Military history of Mexico

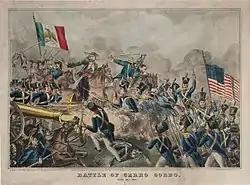
The Battle of Cerro Gordo in 1847. The battle saw American soldiers outflank Mexican soldiers.

The dominant figure of the second quarter of 19th century Mexico was the dictator Antonio López de Santa Anna. During this period, many of the territories in the north were lost to the United States. Santa Anna was the nation's leader during the conflict with Texas, which declared itself independent in 1836, and during the Mexican–American War (1846–48). One of the memorable battles of the U.S. invasion of 1847 was when a group of young Military College cadets (now considered national heroes) fought to the death against a large army of experienced soldiers in the Battle of Chapultepec (September 13, 1847). Ever since this war many Mexicans have resented the loss of much territory, some by means of coercion, and more territory sold cheaply by the dictator Santa Anna (allegedly) for personal profit.